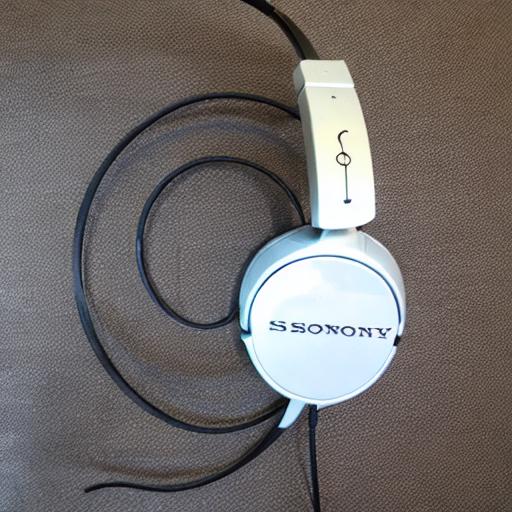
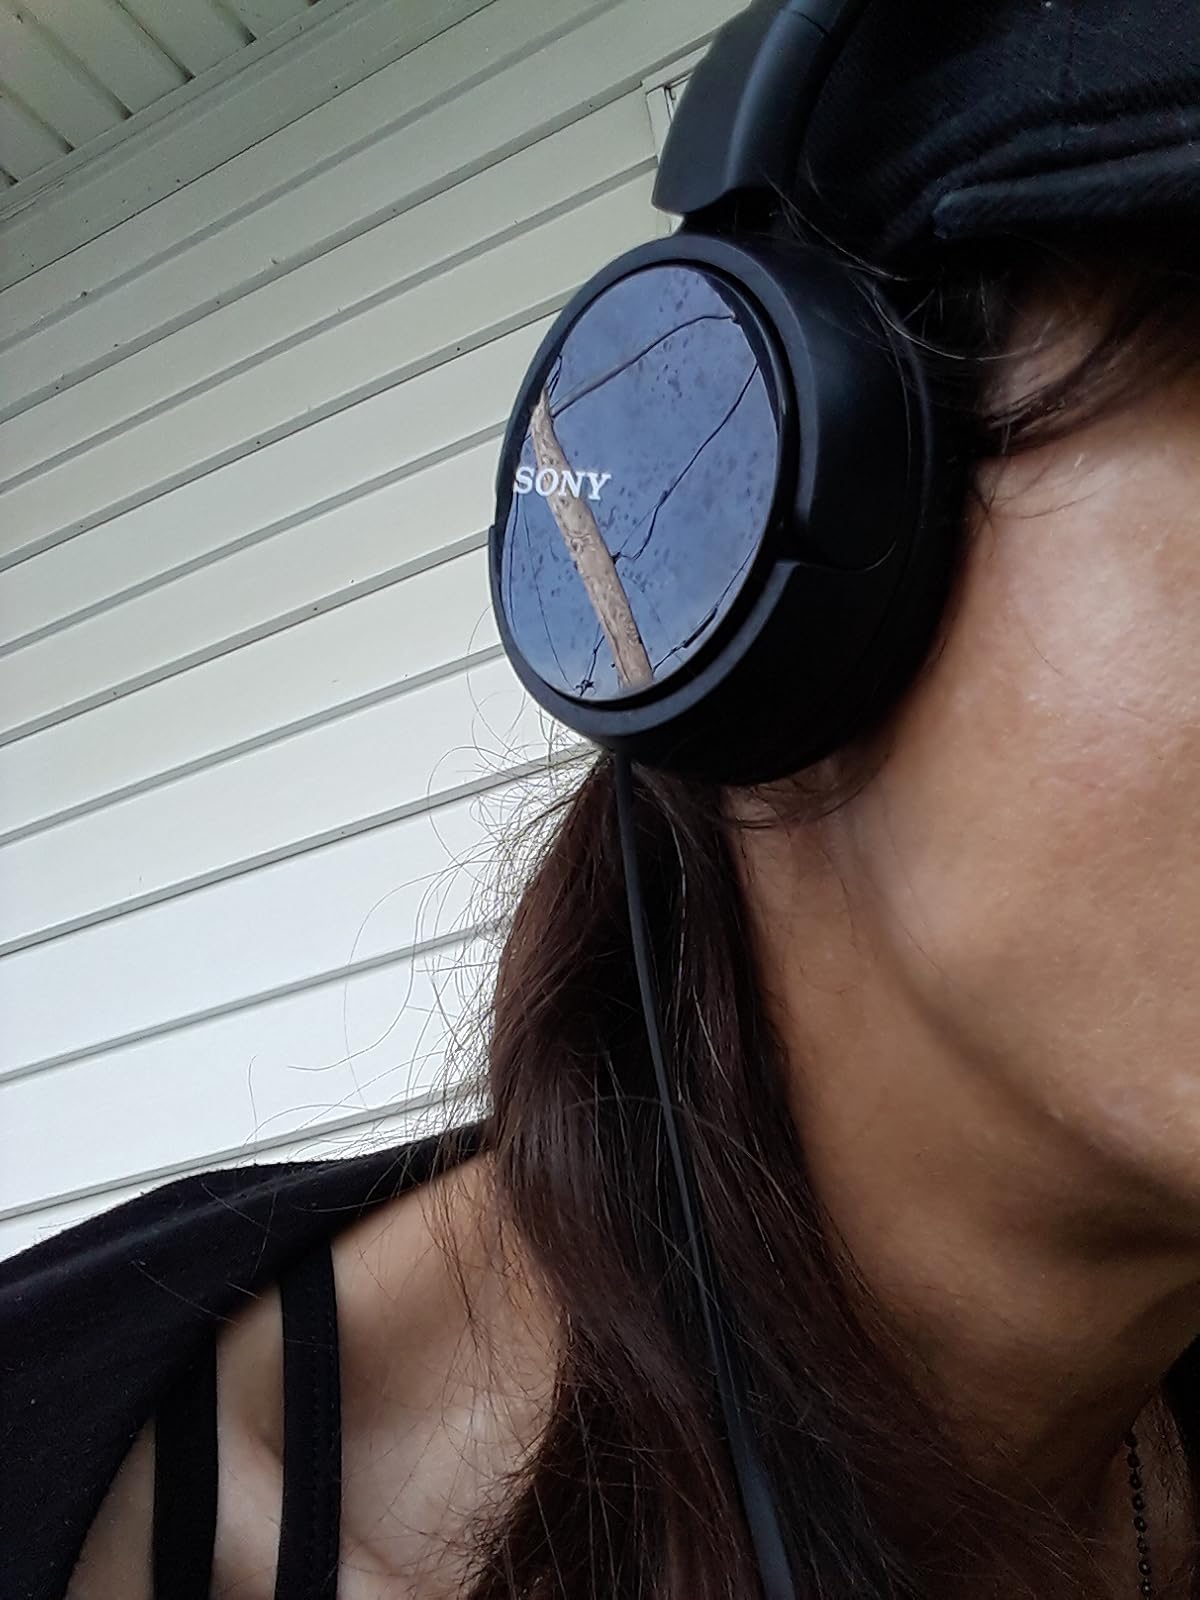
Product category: headphones
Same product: no